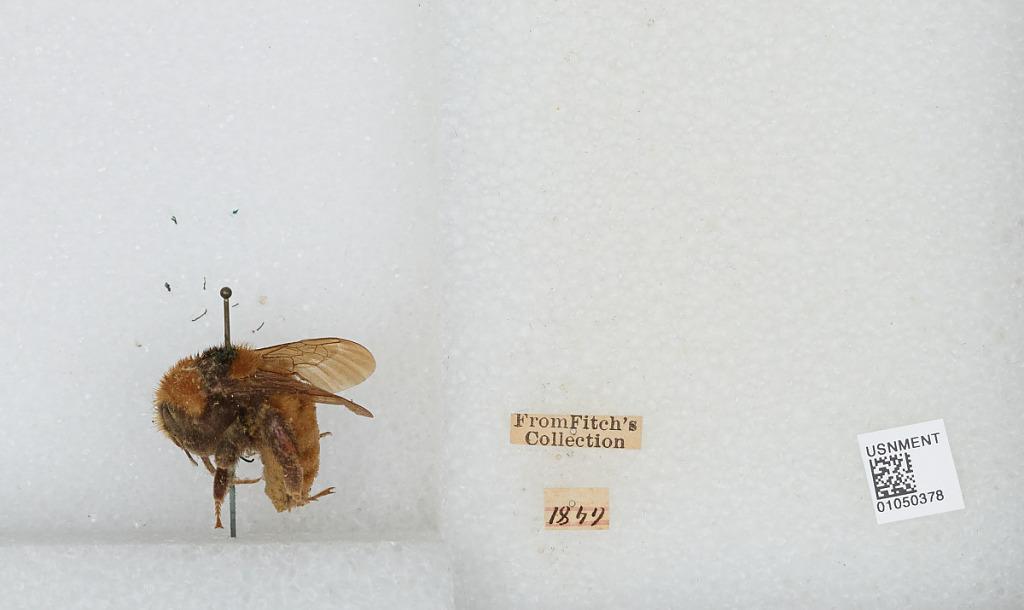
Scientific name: Bombus sp.